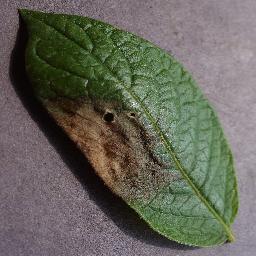
Label: Potato___Late_blight